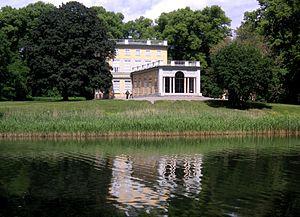
Le parc Haga, en suédois Hagaparken, est un parc à l'anglaise situé à Solna dans la proche banlieue de Stockholm en Suède. Créé sous l'impulsion du roi Gustave III, il s'étend sur une superficie de 144 hectares, sur la rive ouest du lac Brunnsviken.
Le pavillon de Gustave III est un bâtiment situé dans le parc Haga tout près de Stockholm en Suède. Il a été construit entre 1787 et 1792 à l'initiative du roi Gustave III. C'est l'architecte Olof Tempelman qui est chargé des travaux, tandis que la décoration intérieure est l'œuvre de Louis Masreliez.